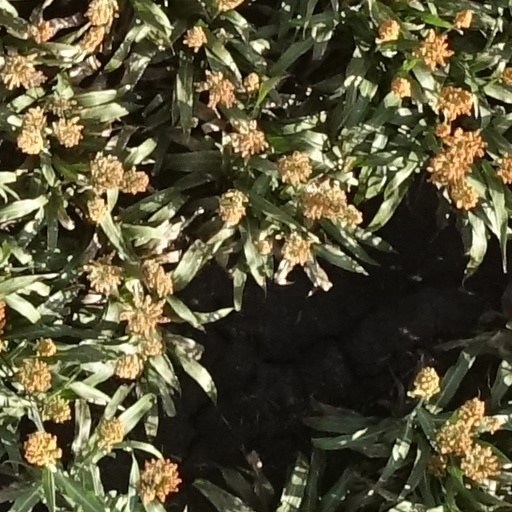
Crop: sorghum